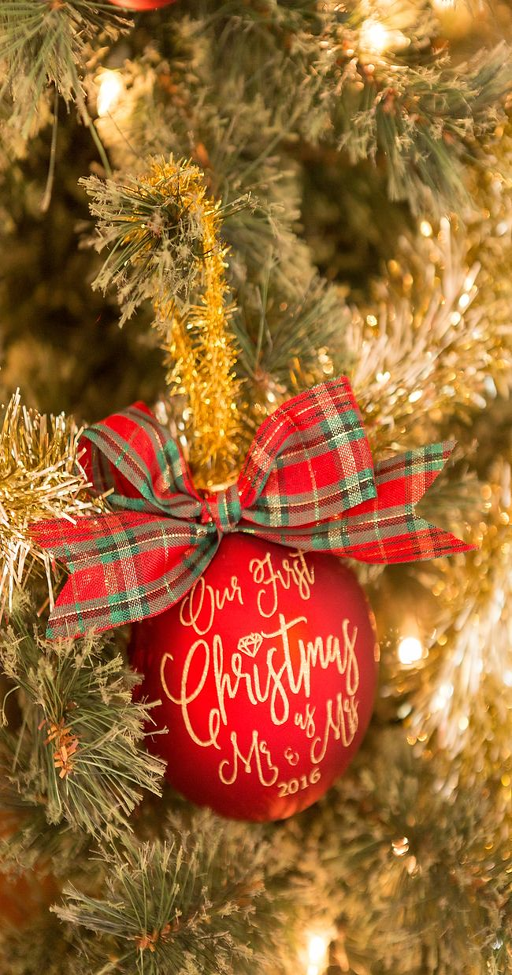
you have to see these easy ornaments for the holidays !